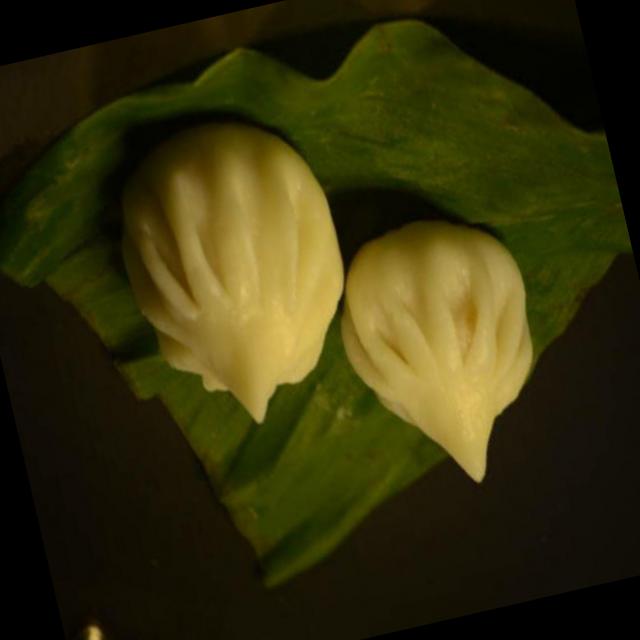
Dish: modak